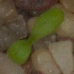
Label: scentless_mayweed